Dick Wolf

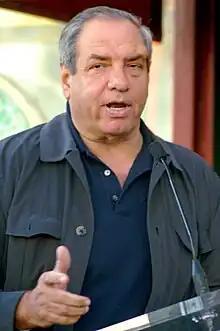
Wolf in 2010

Richard Anthony Wolf (born December 20, 1946) is an American television producer, best known for his "Law & Order" franchise. Since 1990, the franchise has included six police/courtroom dramas and four international spinoffs. He is also co-creator and executive producer of the "Chicago" franchise, which since 2012, has included four Chicago-based dramas and the co-creator and executive producer of the "FBI" franchise, which since 2018, has also become a franchise after spinning off two additional series.